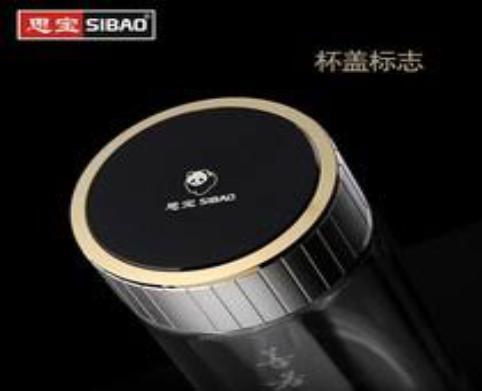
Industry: Necessities